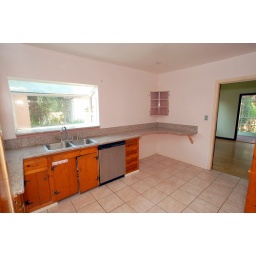
Granite counters top the original knotty pine cabinets. A garden window lets in ample light